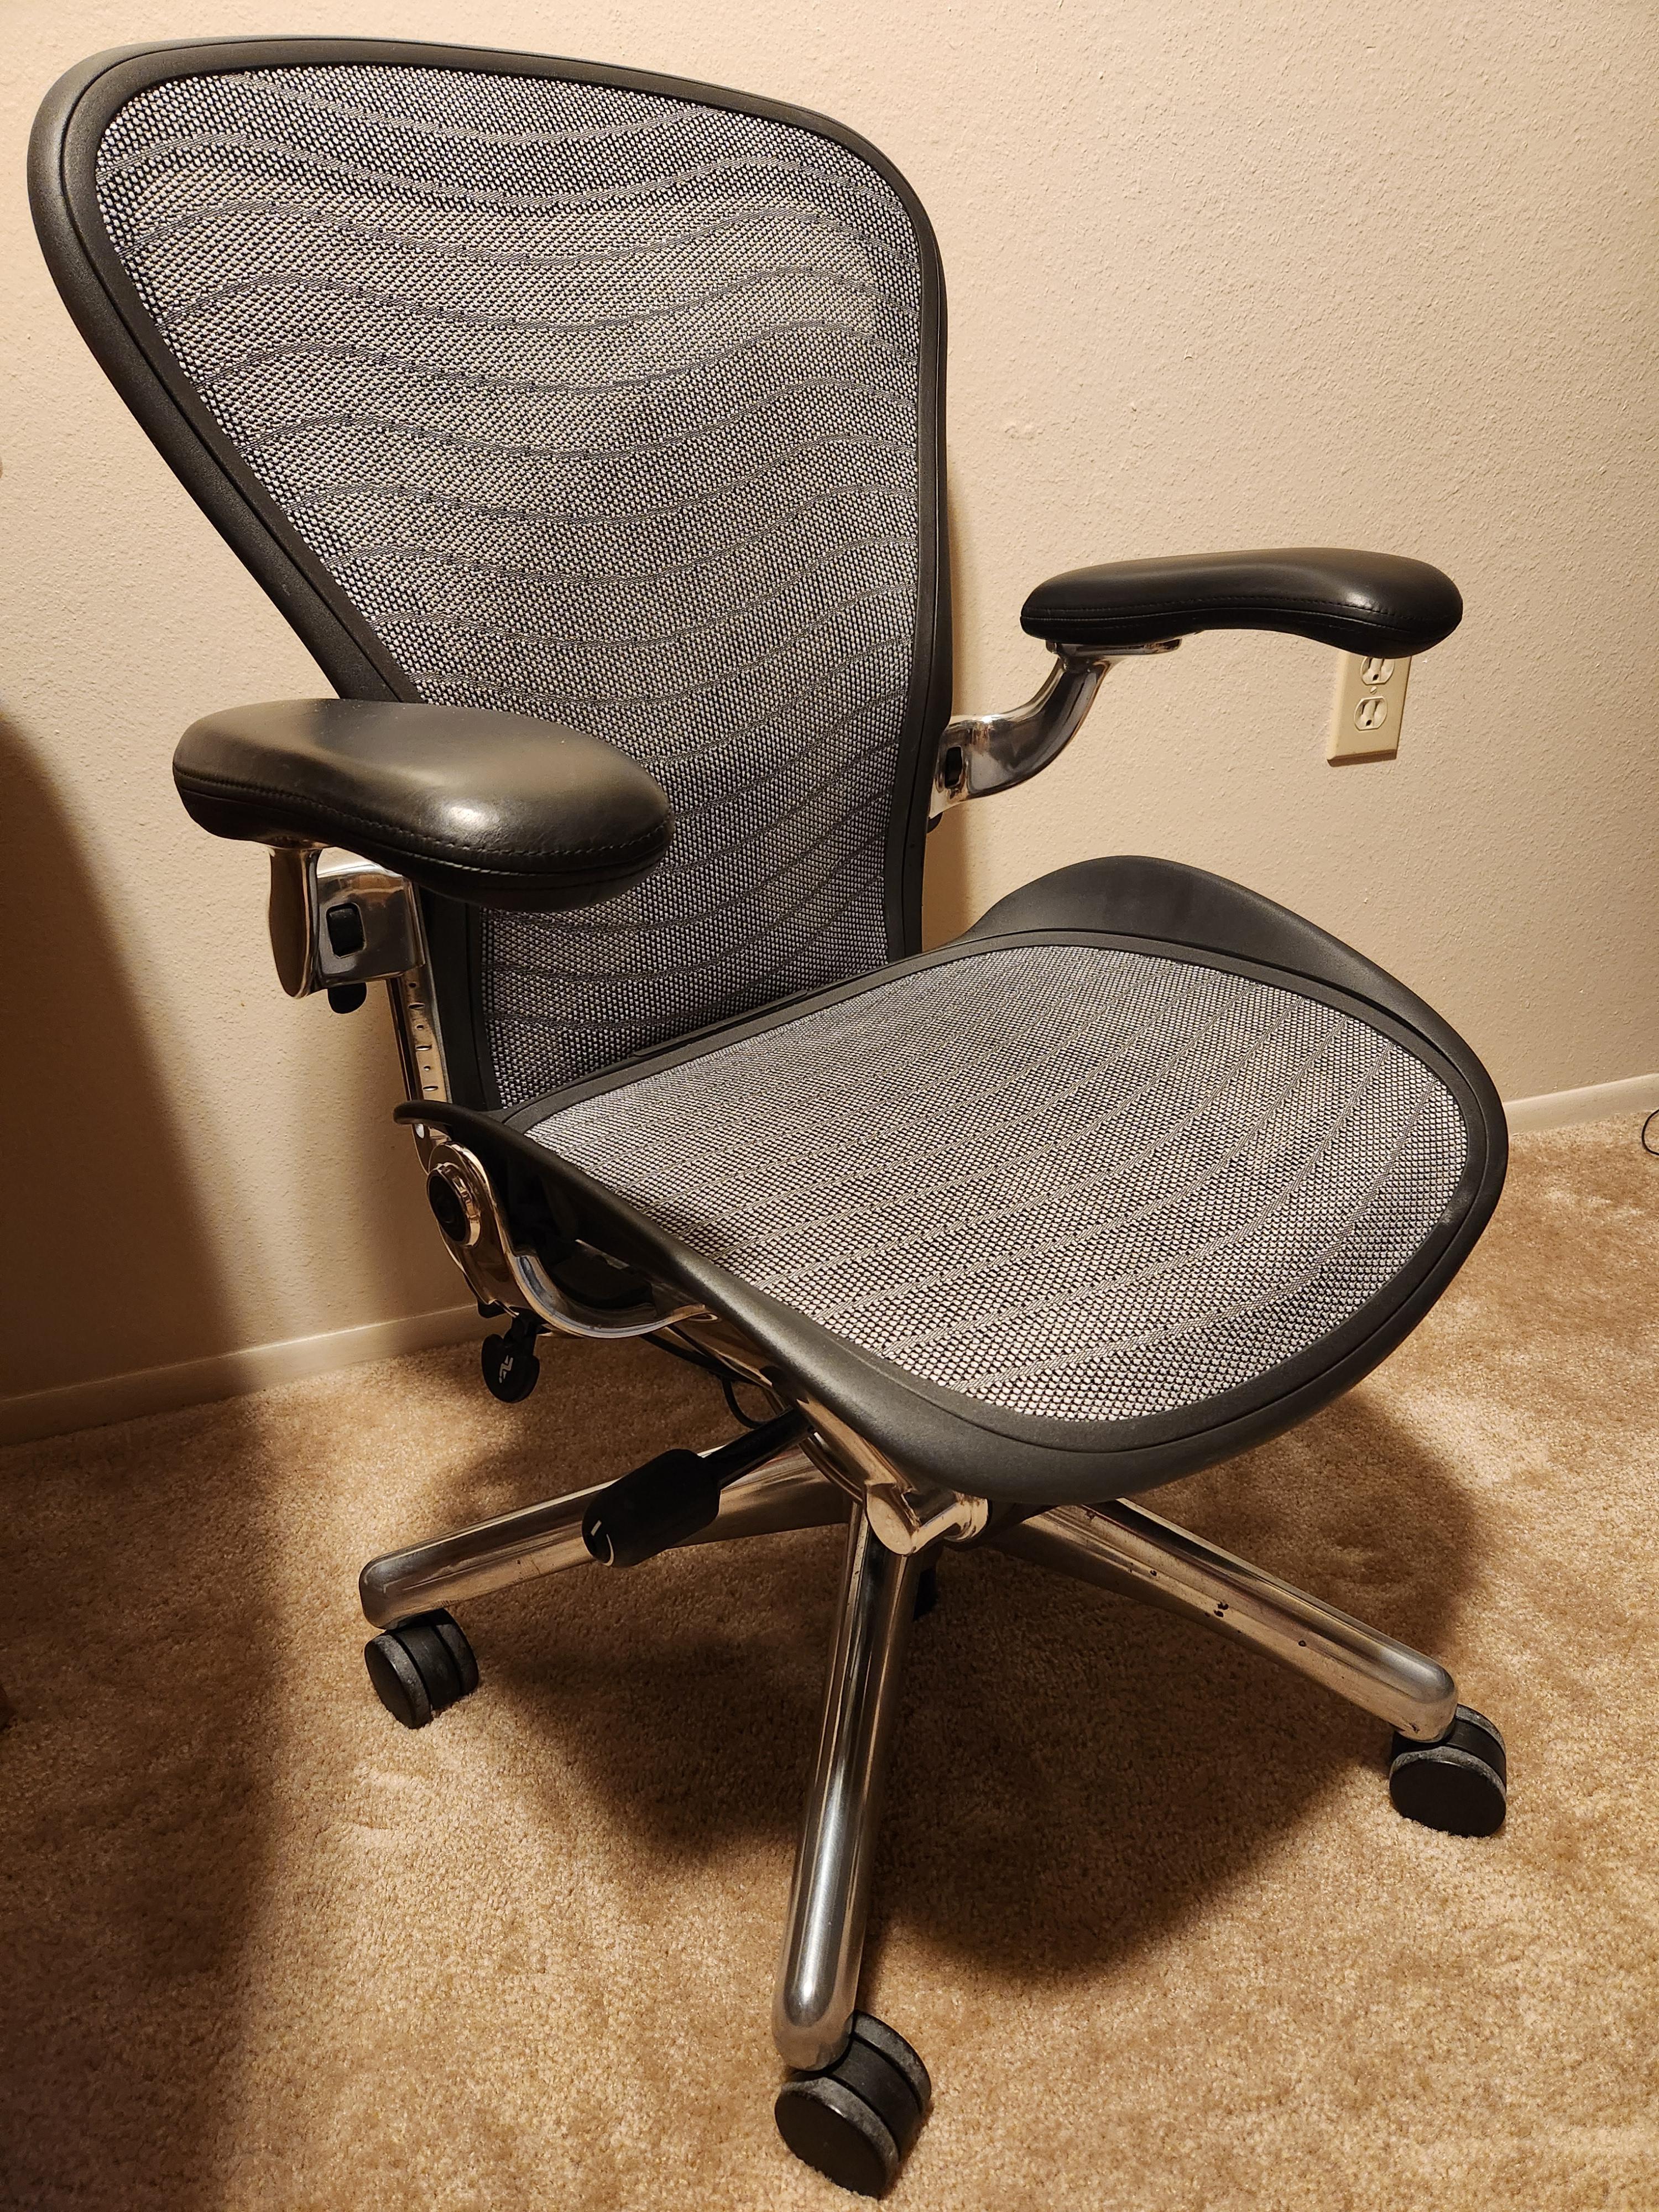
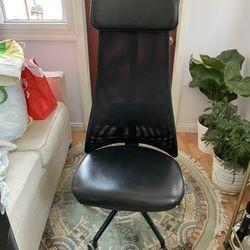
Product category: items_chair
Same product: no